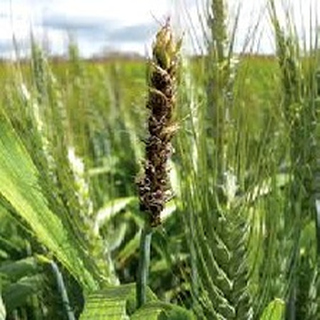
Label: wheat_smut